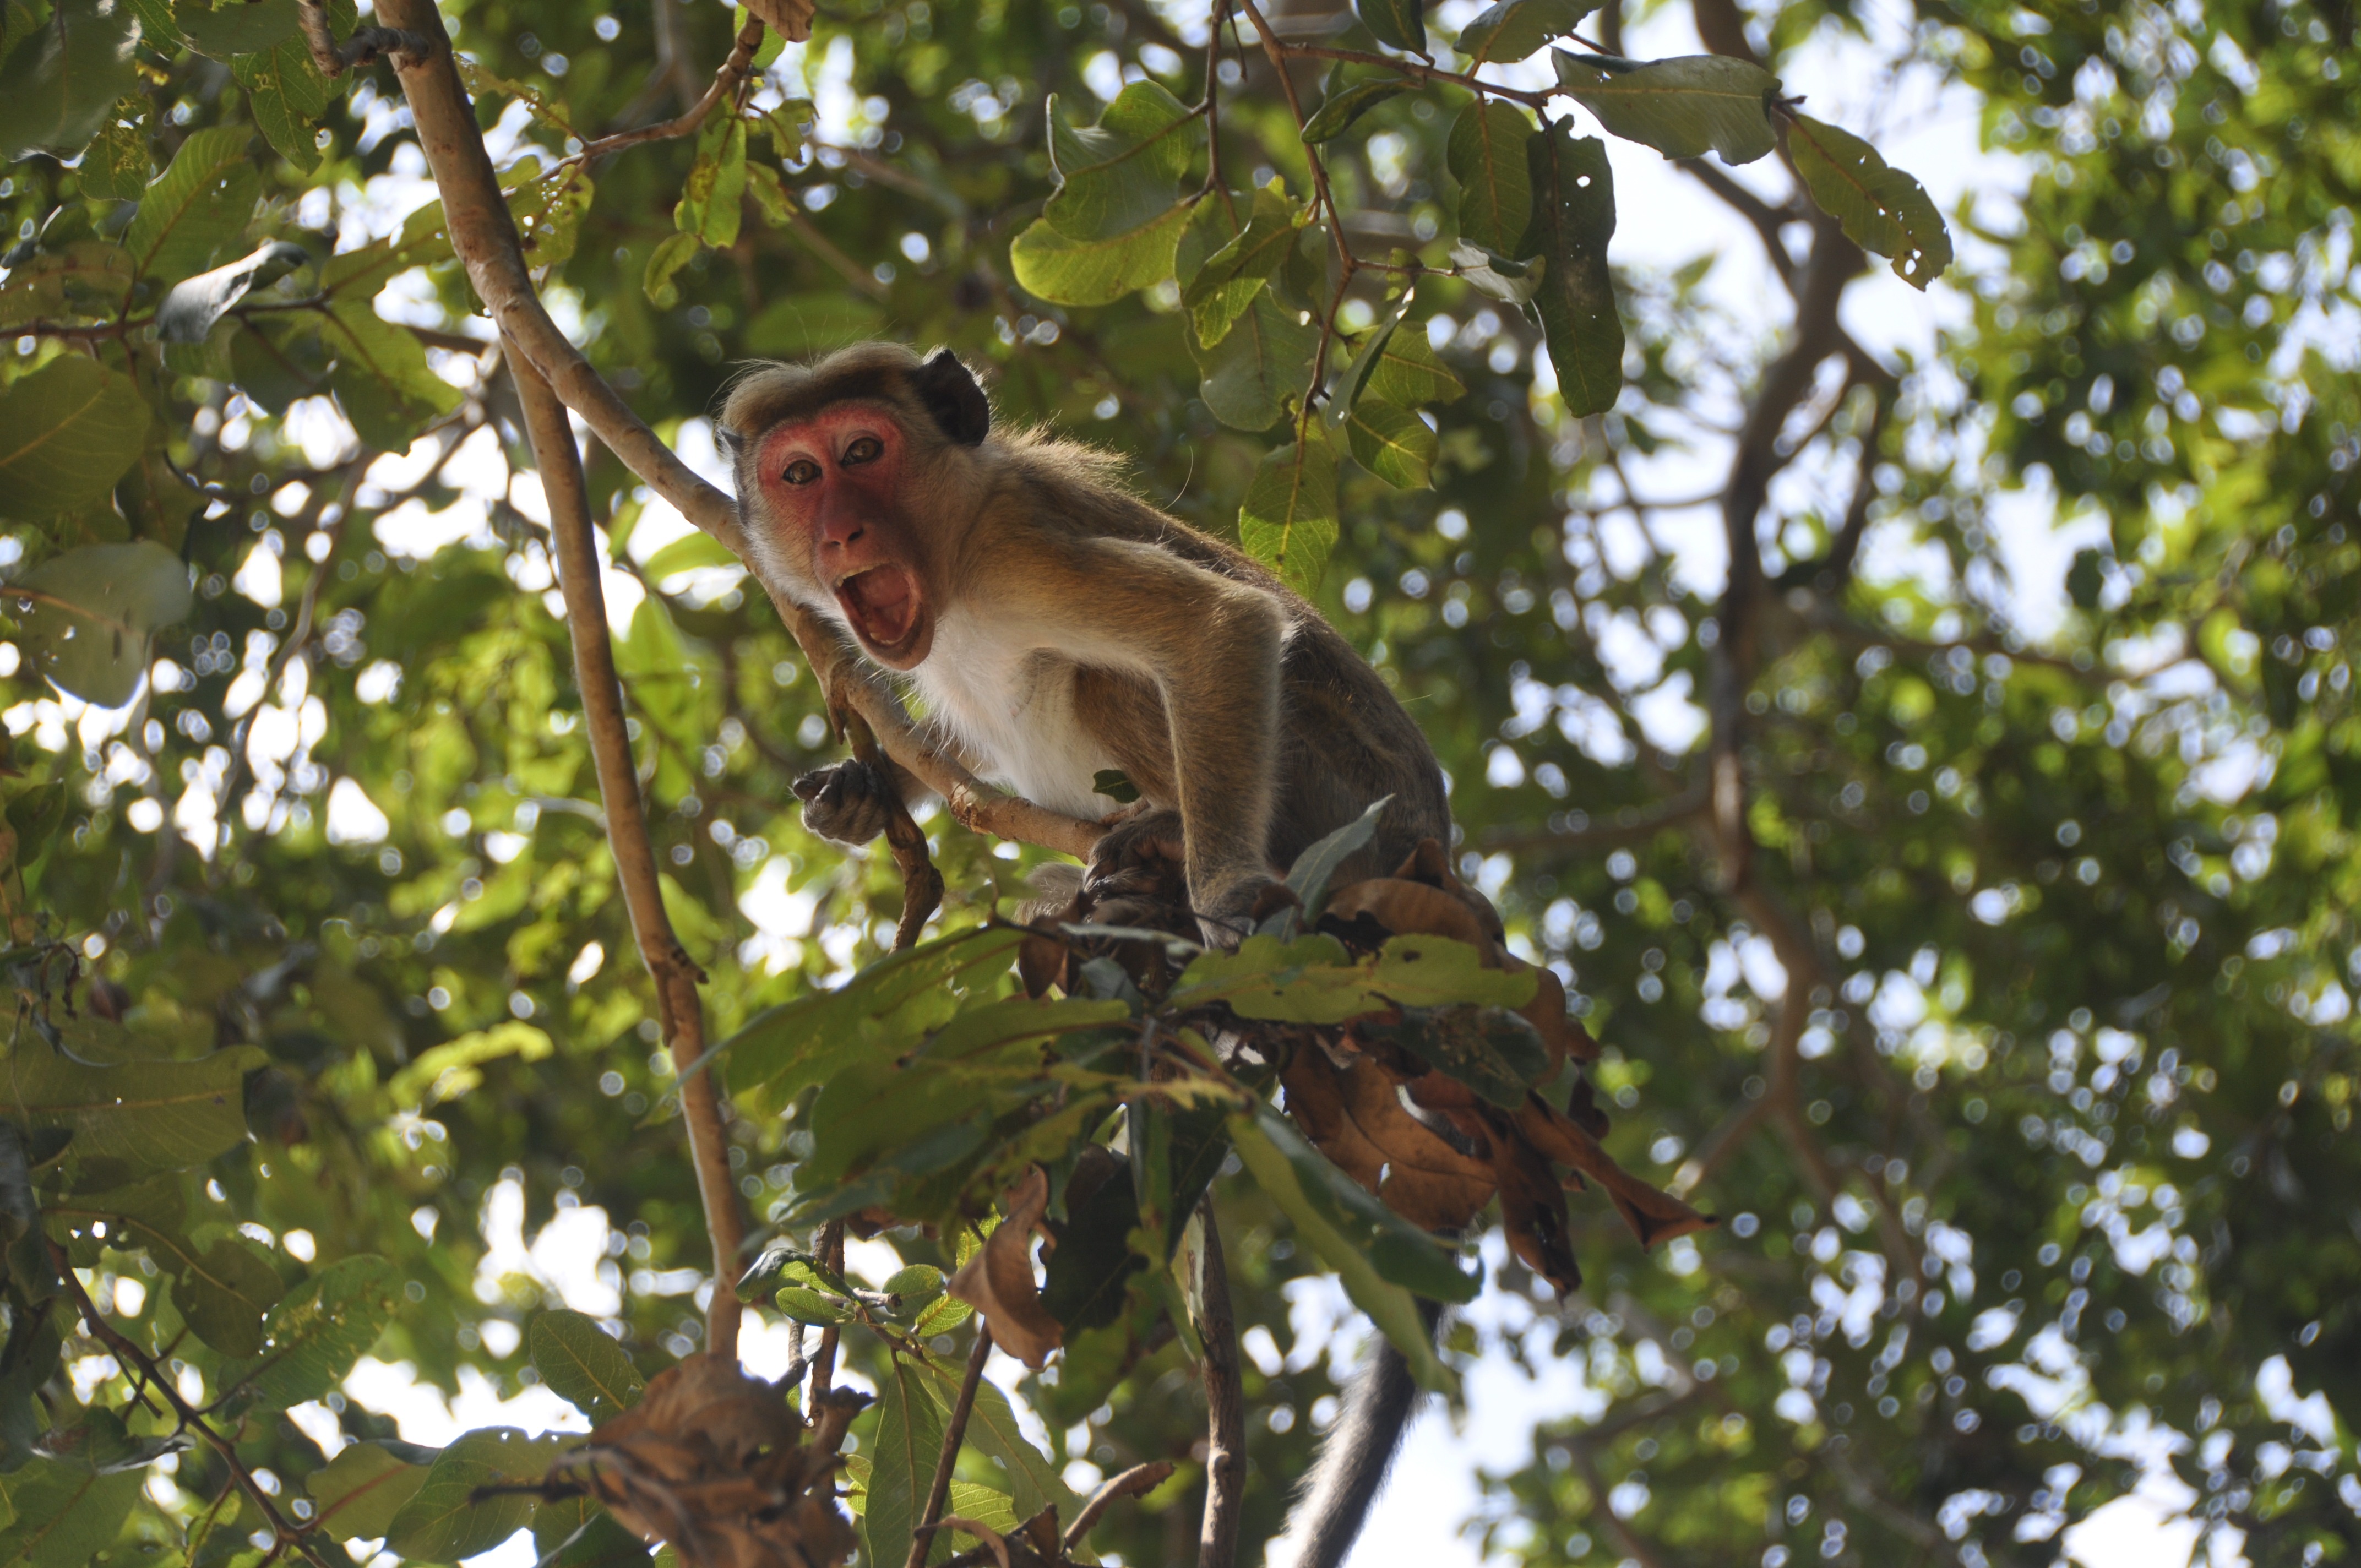
tree, branch, bird, animal, wildlife, wild, jungle, monkey, fauna, primate, leaves, ape, rainforest, vertebrate, funny, expression, angry, habitat, screaming, loud, shouting, rage, yelling, perching bird, new world monkey, dissatisfaction